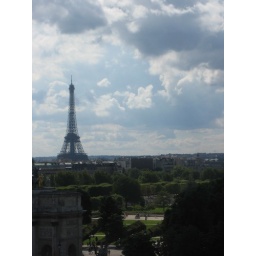
Eiffel tower in Paris, Francetaken out of window in Louvre Museum